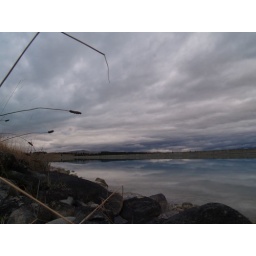
Hydro canal system in the South Island. The water is light blue and very reflective.